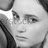
Emotion: sad